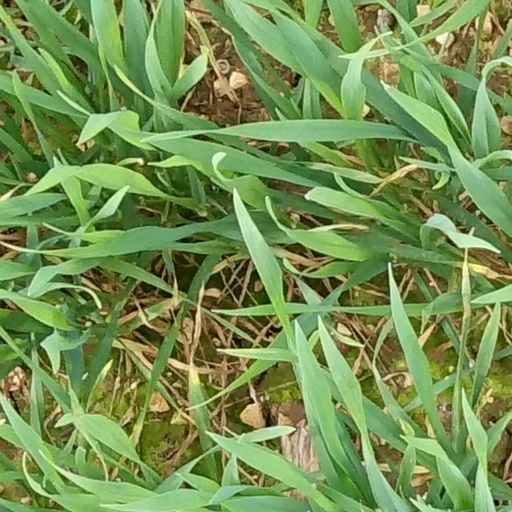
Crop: wheat